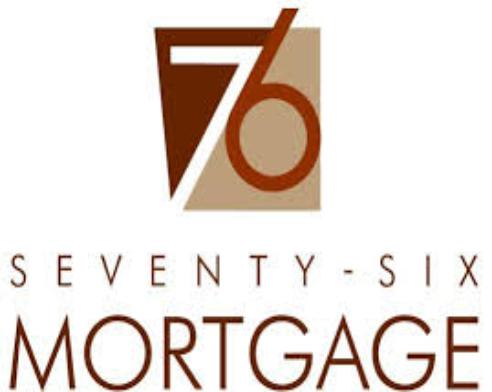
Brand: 76
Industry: Clothes